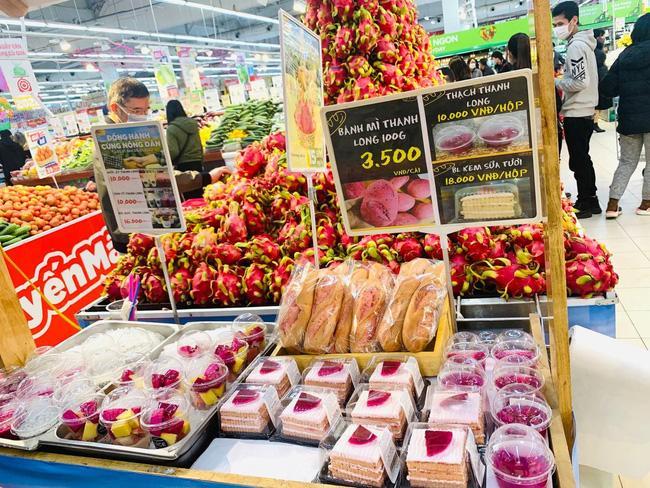
trên quầy hàng là những sản phẩm làm từ quả thanh long